2019–20 College Football Playoff

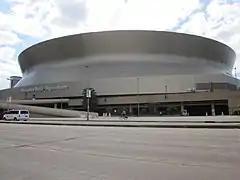
The Mercedes-Benz Superdome in New Orleans, Louisiana, hosted the College Football Playoff National Championship.

The 2019–20 College Football Playoff was a single-elimination postseason tournament that determined the national champion of the 2019 NCAA Division I FBS football season. It was the sixth edition of the College Football Playoff (CFP) and involved the top four teams in the country as ranked by the College Football Playoff poll playing in two semifinals, with the winners of each advancing to the national championship game. Each participating team was the champion of its respective conference: No. 1 LSU from the Southeastern Conference, No. 2 Ohio State from the Big Ten Conference, No. 3 Clemson from the Atlantic Coast Conference, and No. 4 Oklahoma from the Big 12 Conference.